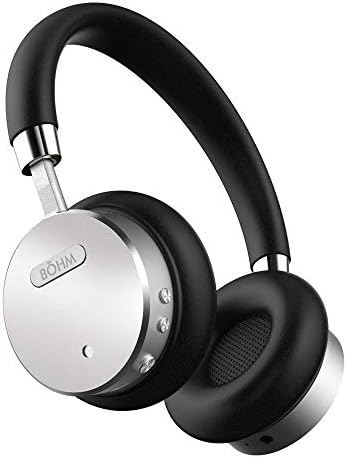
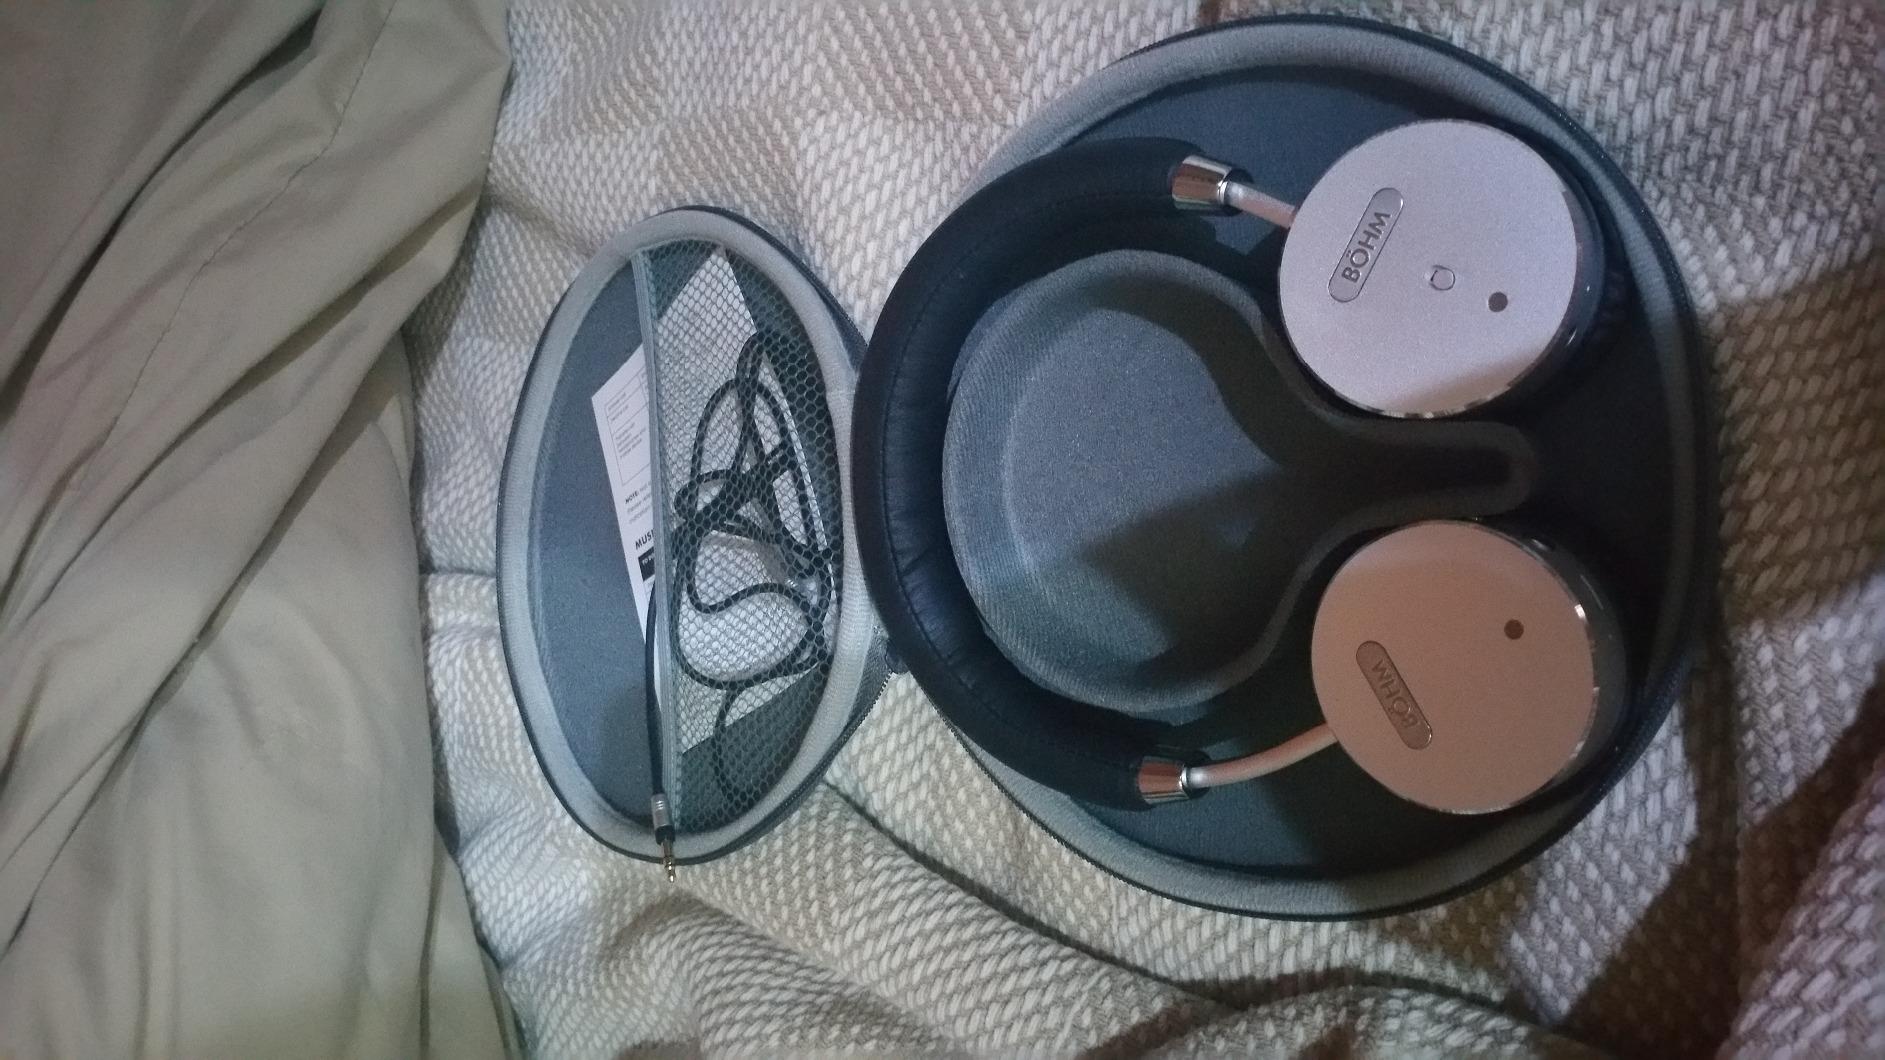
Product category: headphones
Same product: yes